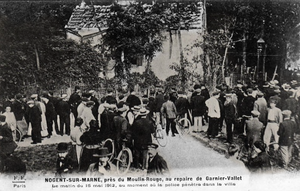
Cette page présente les membres de la Bande à Bonnot, qui était un groupe anarchiste criminel français qui a opéré en France et en Belgique durant la Belle Époque, de 1911 à 1912.